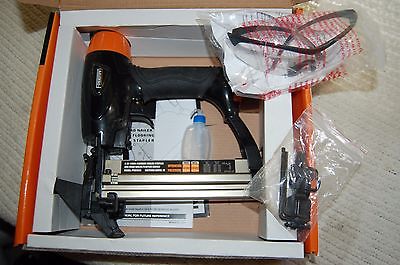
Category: stapler